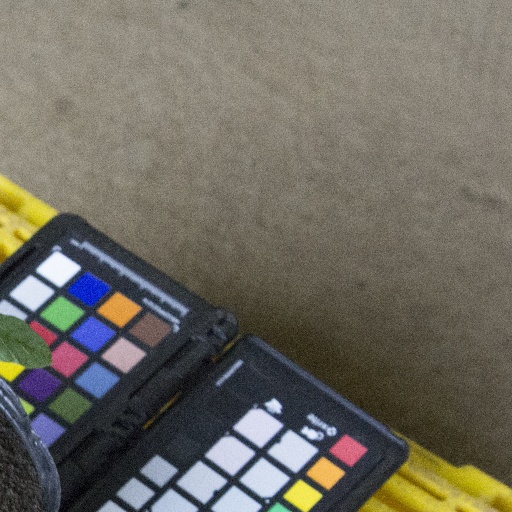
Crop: soybean